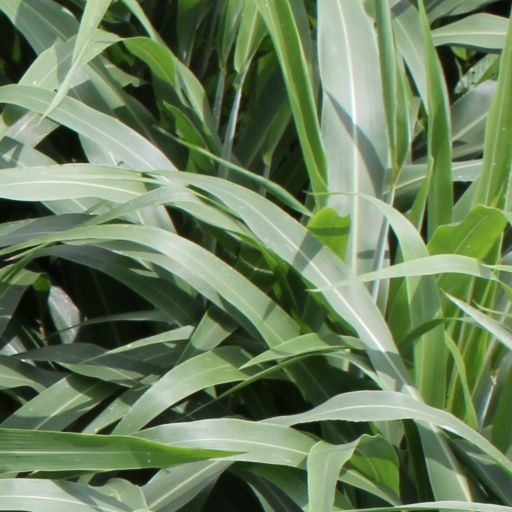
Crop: sorghum